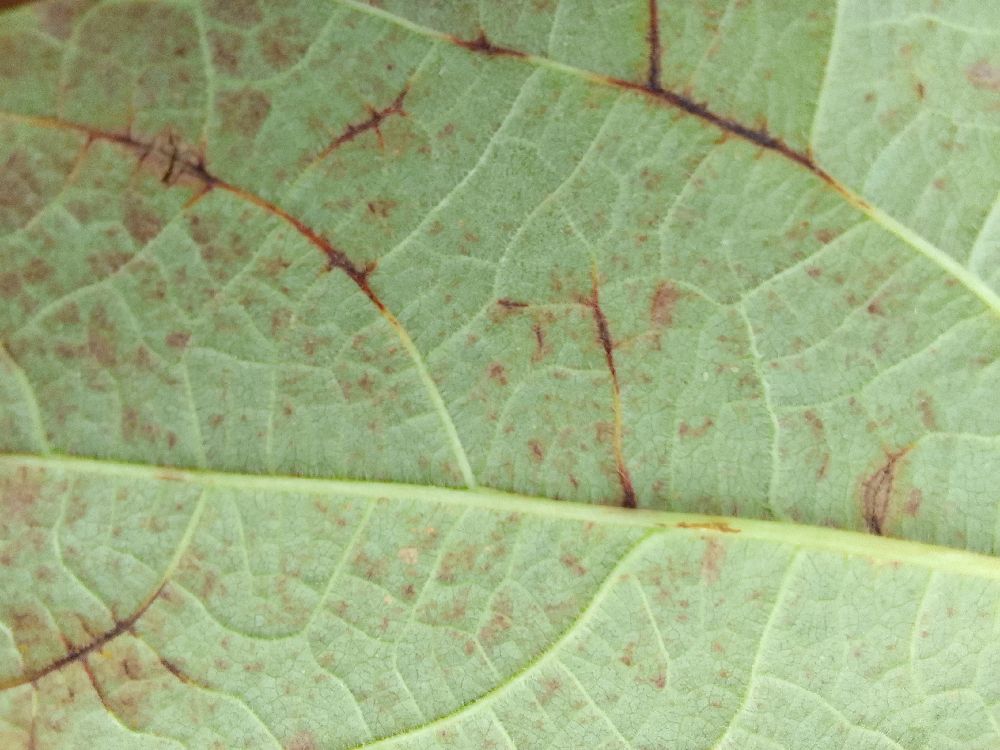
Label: anthracnose